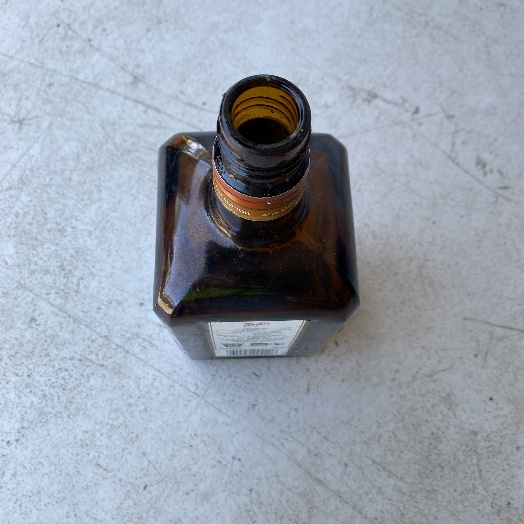
Label: Glass